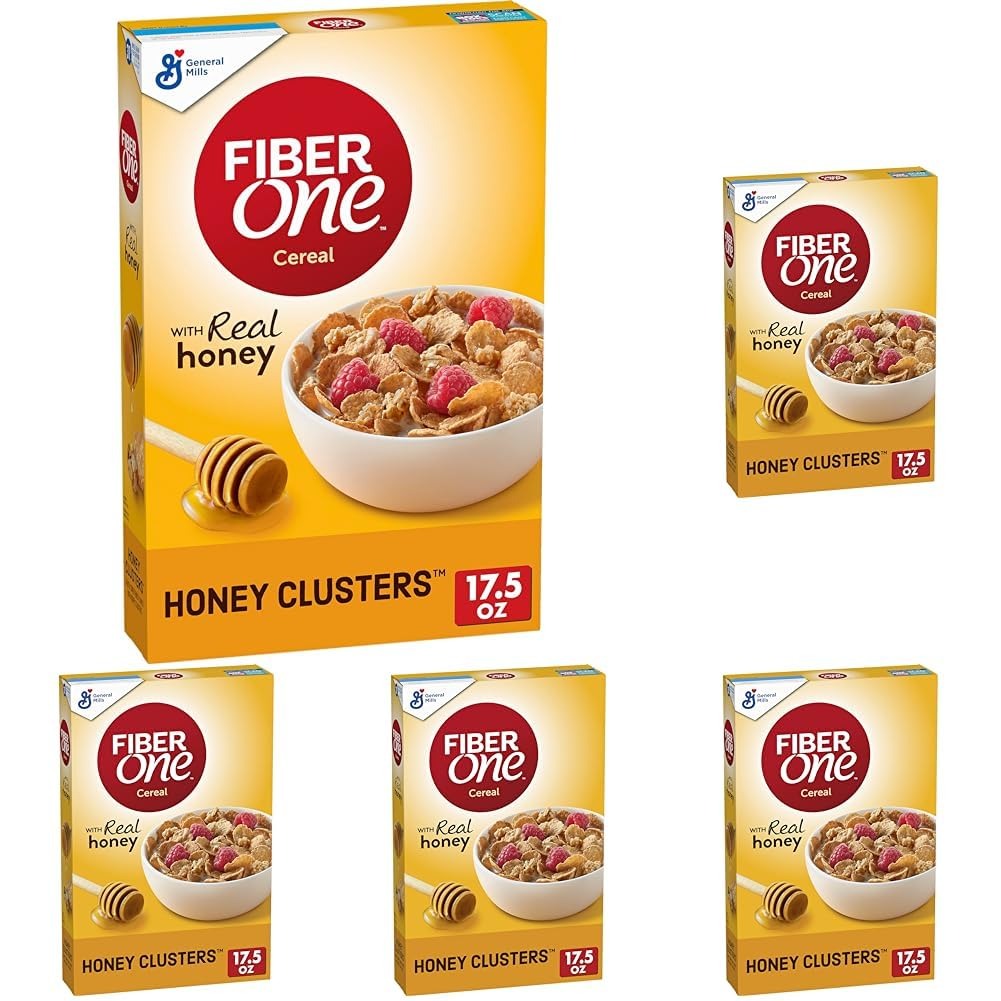
Item Name: Fiber One Honey Clusters Breakfast Cereal, Fiber Cereal Made with Whole Grain, 17.5 oz (Pack of 5)
Bullet Point 1: The information below is per-pack only
Bullet Point 2: FIBER CEREAL: Delivers 36% daily value of fiber. Diets high in fiber can help keep your digestive system on track
Bullet Point 3: HONEY CEREAL: Delicious, lightly sweetened flakes with honey clusters, made with a touch of real honey
Bullet Point 4: WHOLE GRAIN GOODNESS: Each serving provides 31g of whole grain (at least 48g recommended daily), plus vitamins and minerals
Bullet Point 5: FIBER BREAKFAST OR SNACK: Enjoy as a morning cold cereal, or add the honey cereal crunch to homemade trail mix or yogurt
Bullet Point 6: CONTAINS: one 17.5 oz cereal box of General Mills Fiber One Honey Clusters Cereal
Value: 87.5
Unit: Ounce

Price: 4.98